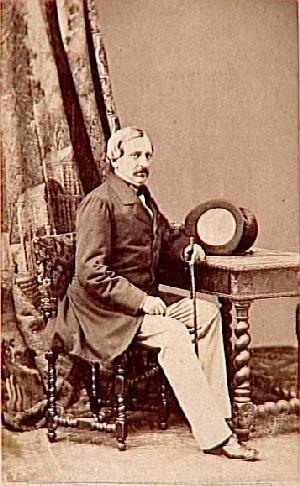
Eugène Chevandier de Valdrome, photographie officielle du ministre du Second Empire en 1869.
Pierre-Louis Pierson, né à Hinckange le 13 décembre 1822, mort le 22 mars 1913, est un photographe portraitiste français. Son salon était installé au 5 boulevard des Capucines à Paris.
Jean-Pierre Napoléon Eugène Chevandier de Valdrome est un homme politique, exploitant forestier et industriel français, né le 17 août 1810 à Saint-Quirin. Il épouse Marguerite Pauline Sahler, veuve de Charles Guillaume Vopelius, le 17 avril 1854. Il meurt sans descendance le 1ᵉʳ décembre 1878 à Cirey-sur-Vezouze. Il est promu commandeur de la Légion d’honneur de la promotion du 14 août 1869.